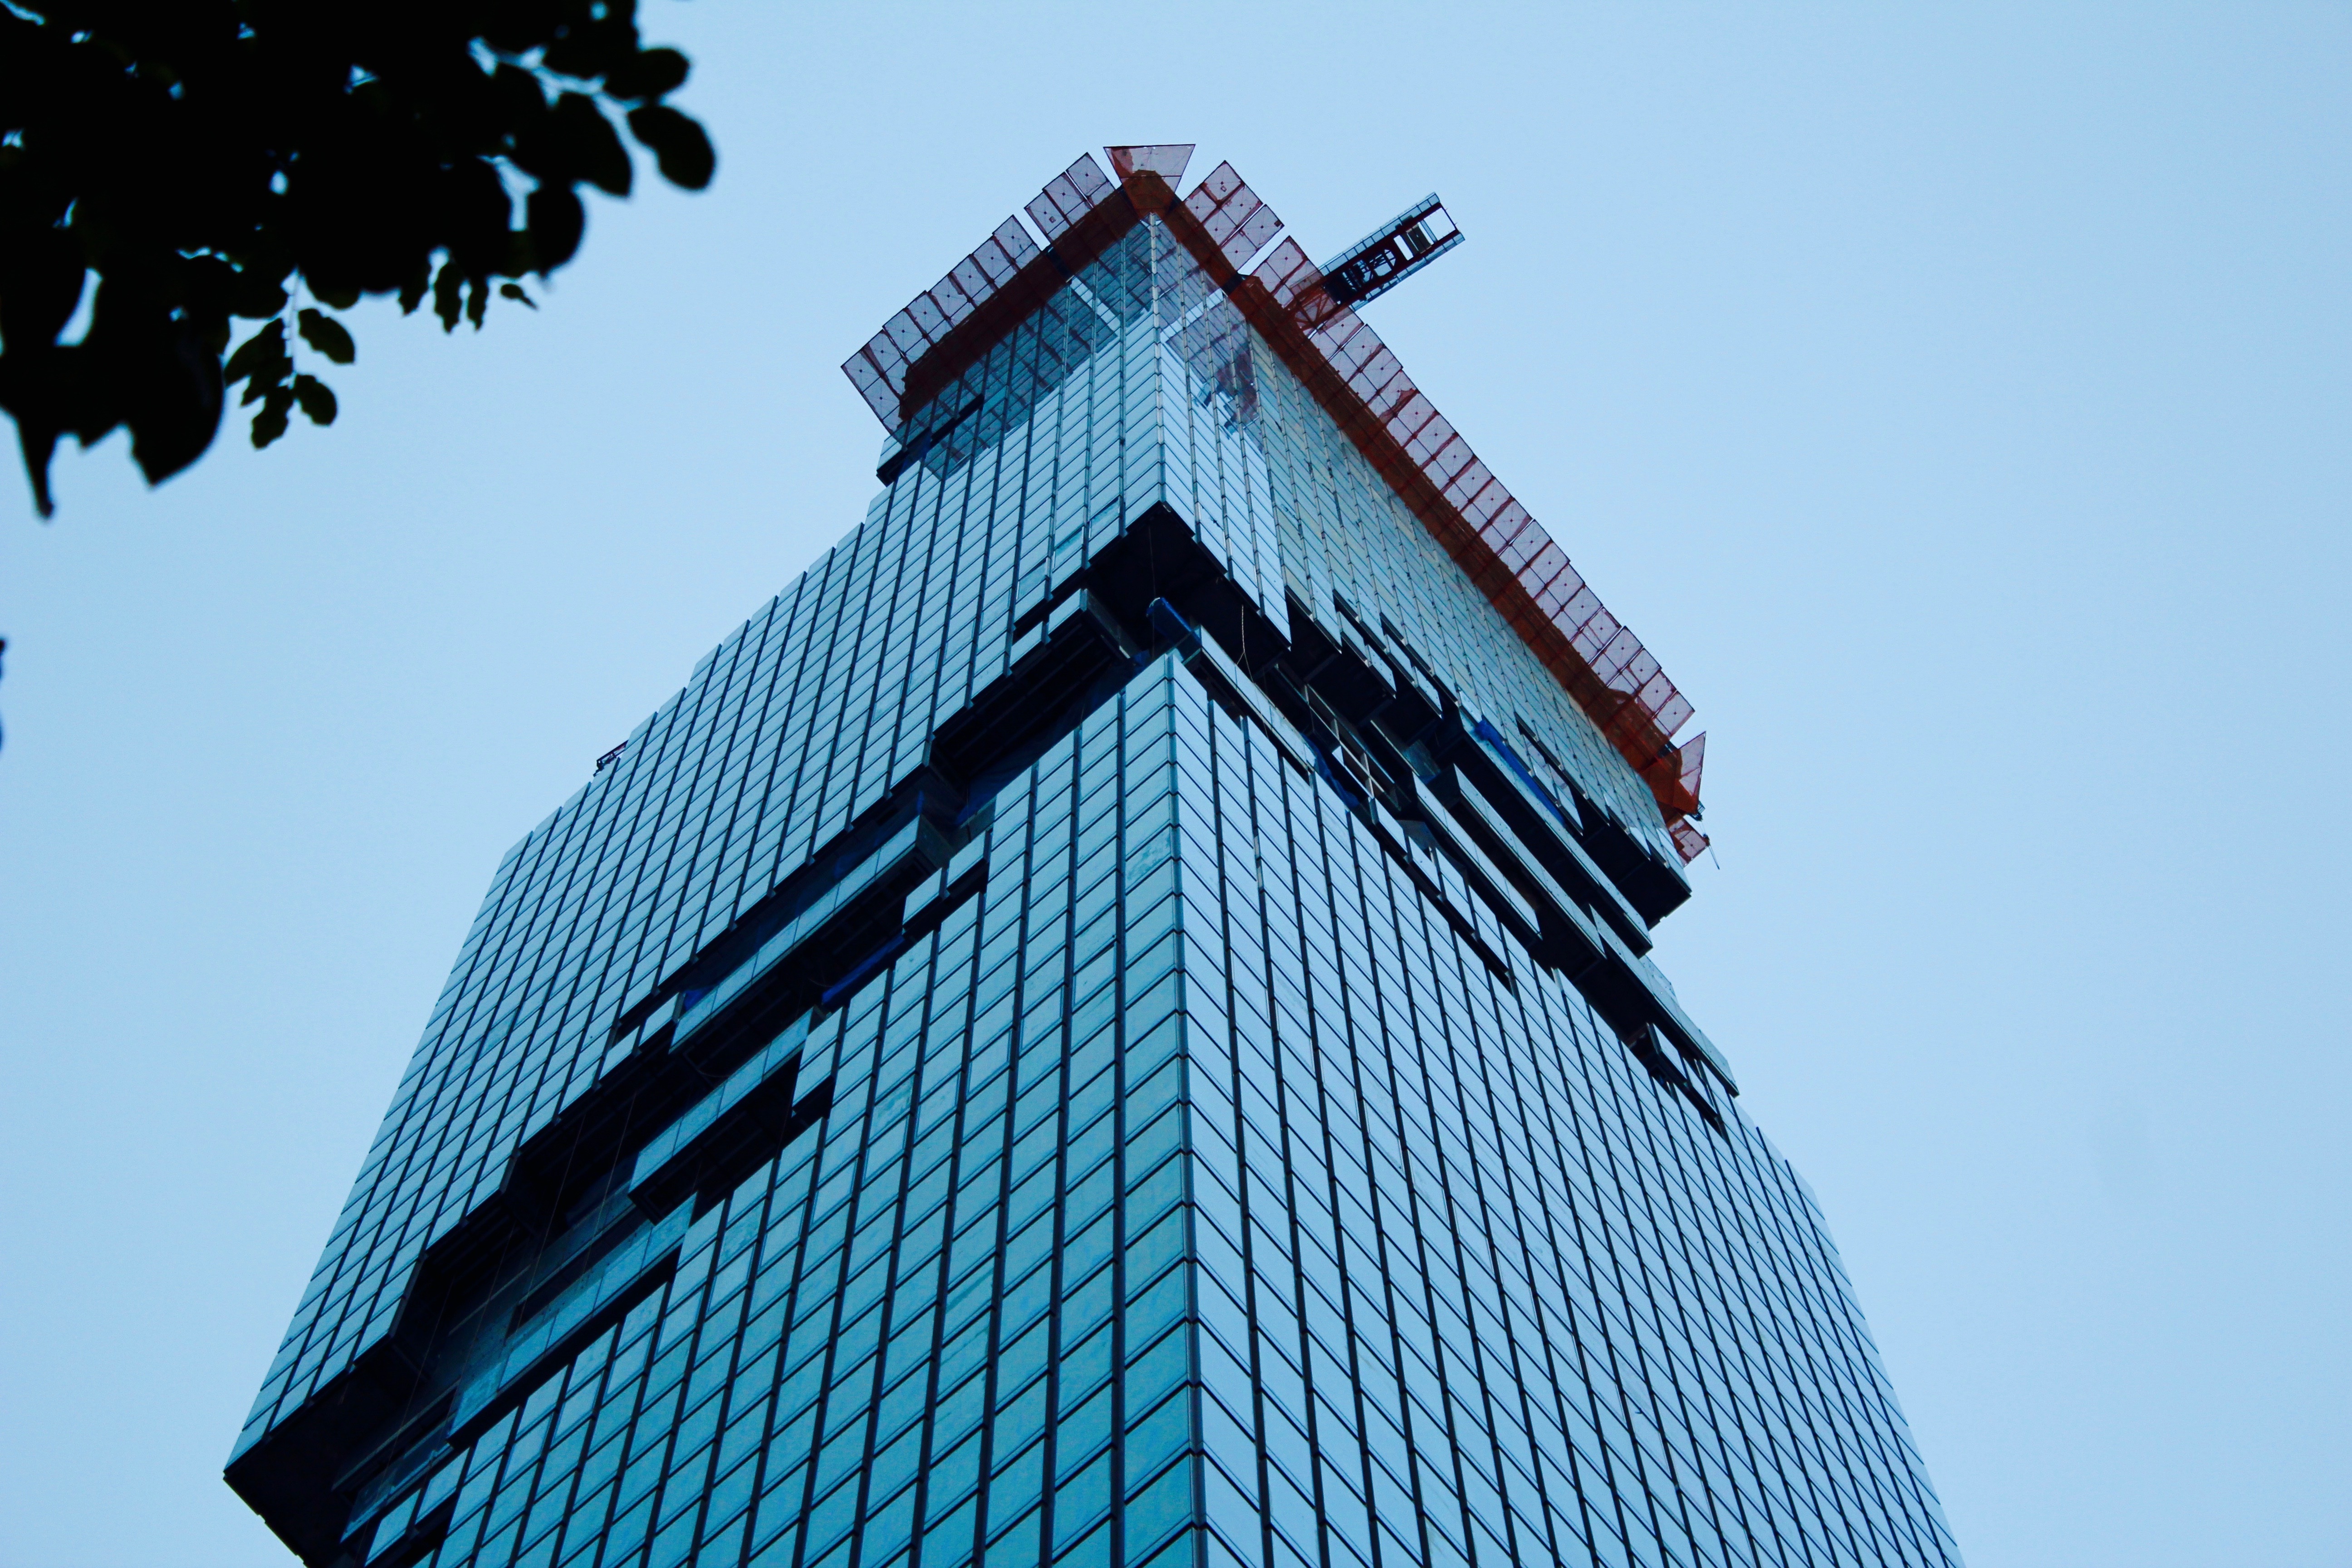
architecture, sky, skyline, window, building, city, skyscraper, line, tower, office, asia, landmark, facade, blue, modern, tower block, thailand, bangkok, metropolis